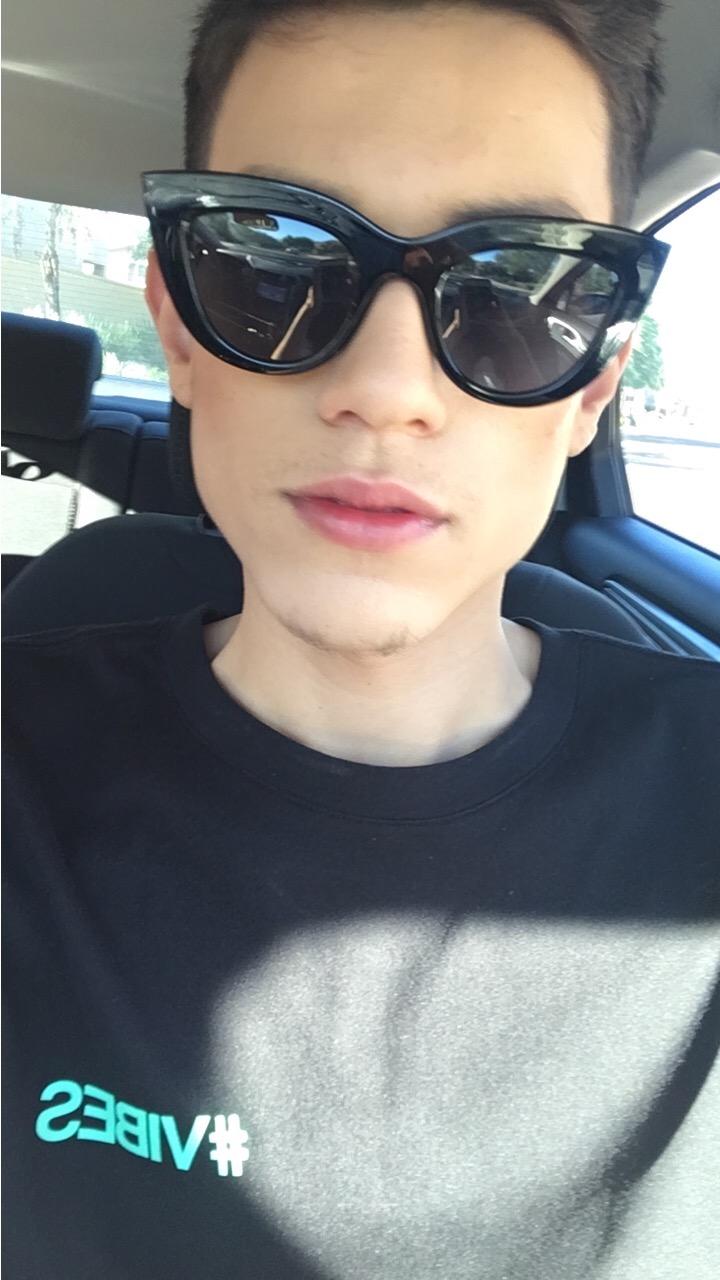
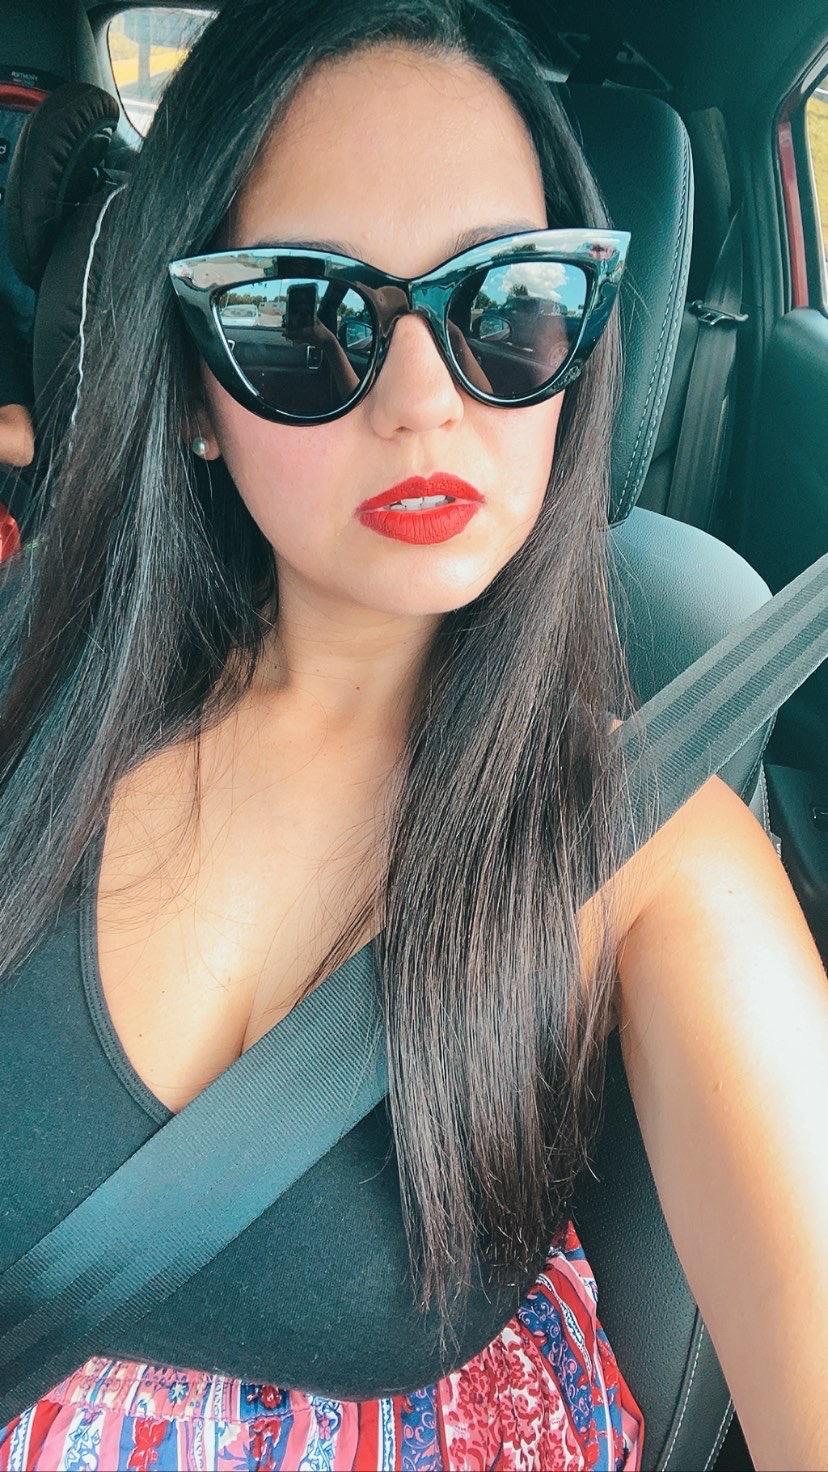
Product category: accessories_sunglasses
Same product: yes